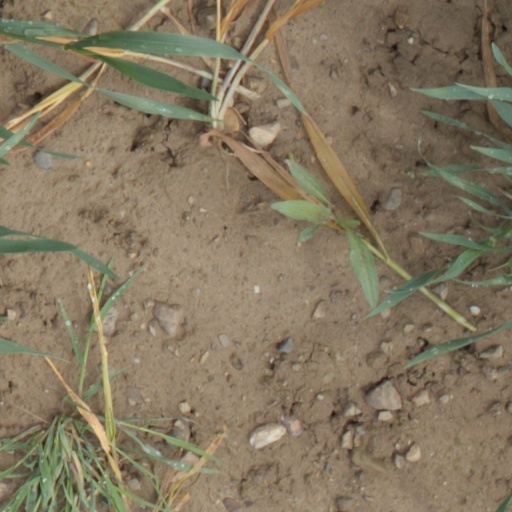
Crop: wheat